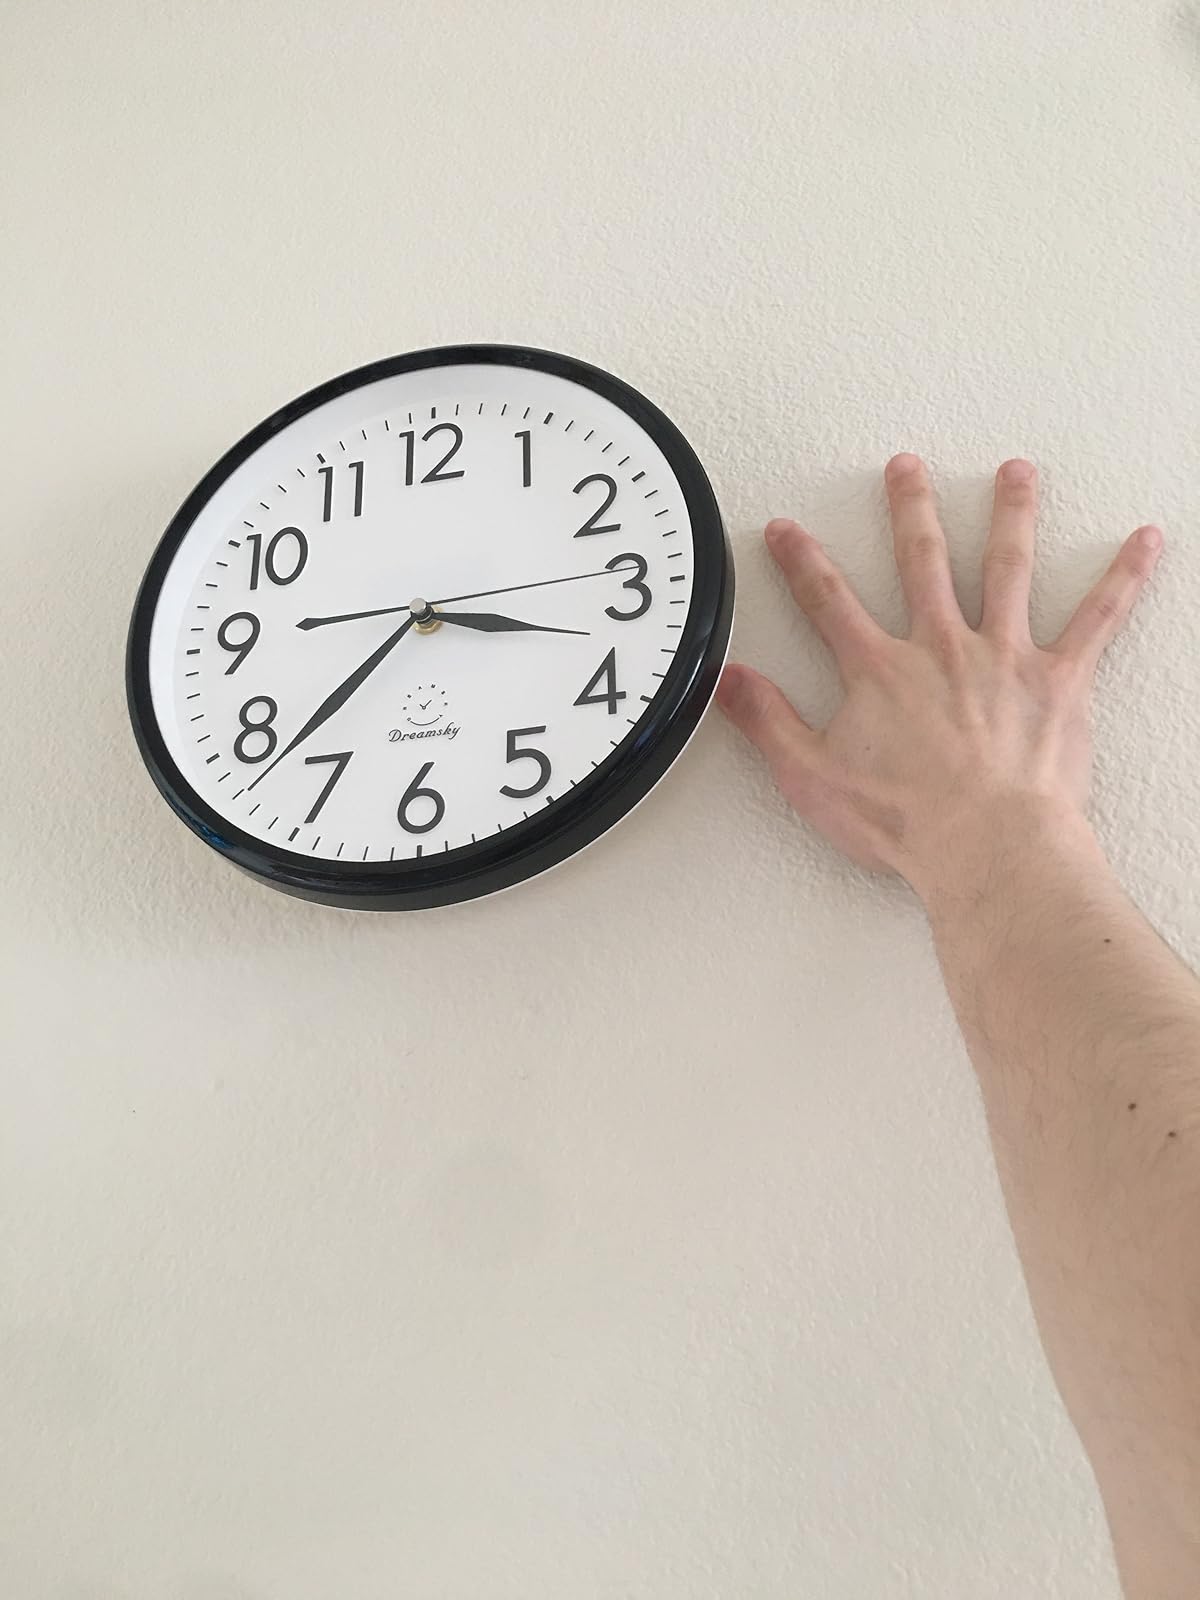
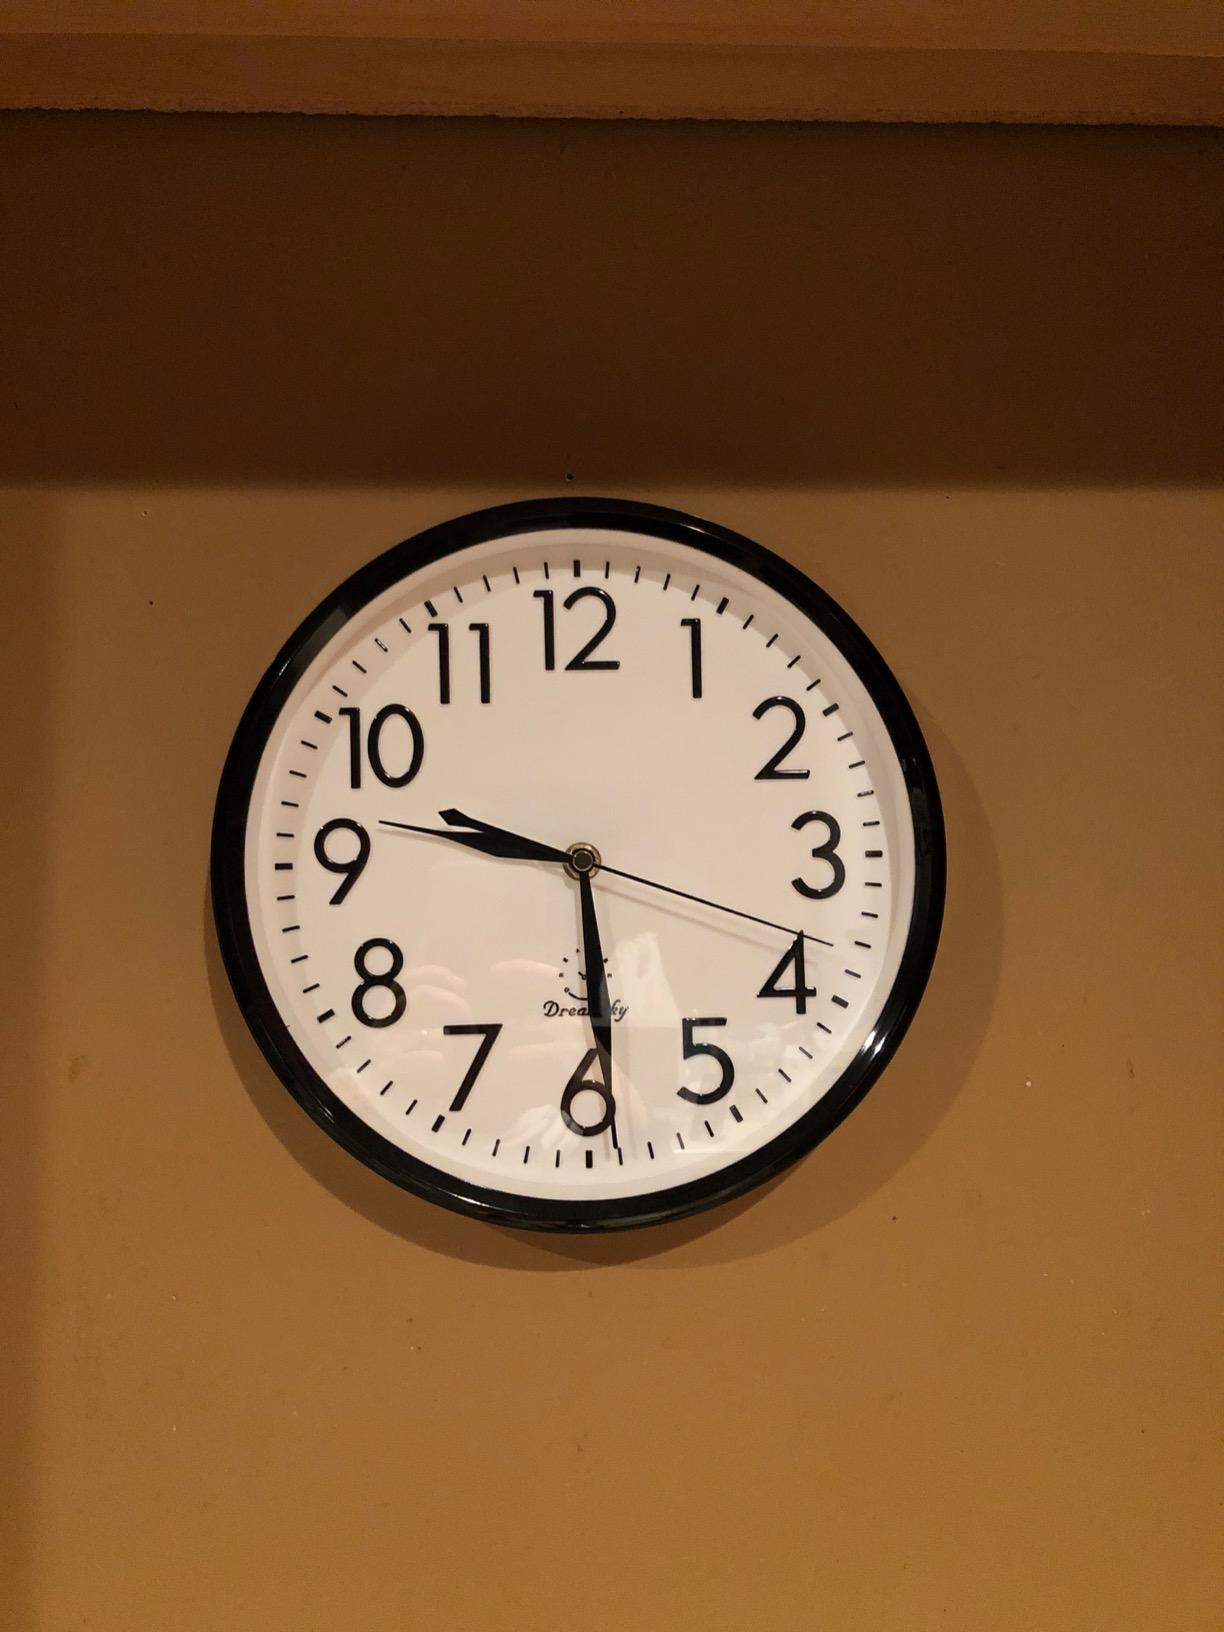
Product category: clock
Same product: yes